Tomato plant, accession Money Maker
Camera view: horizontal (90 deg, fisheye); turntable rotation: 0 degrees
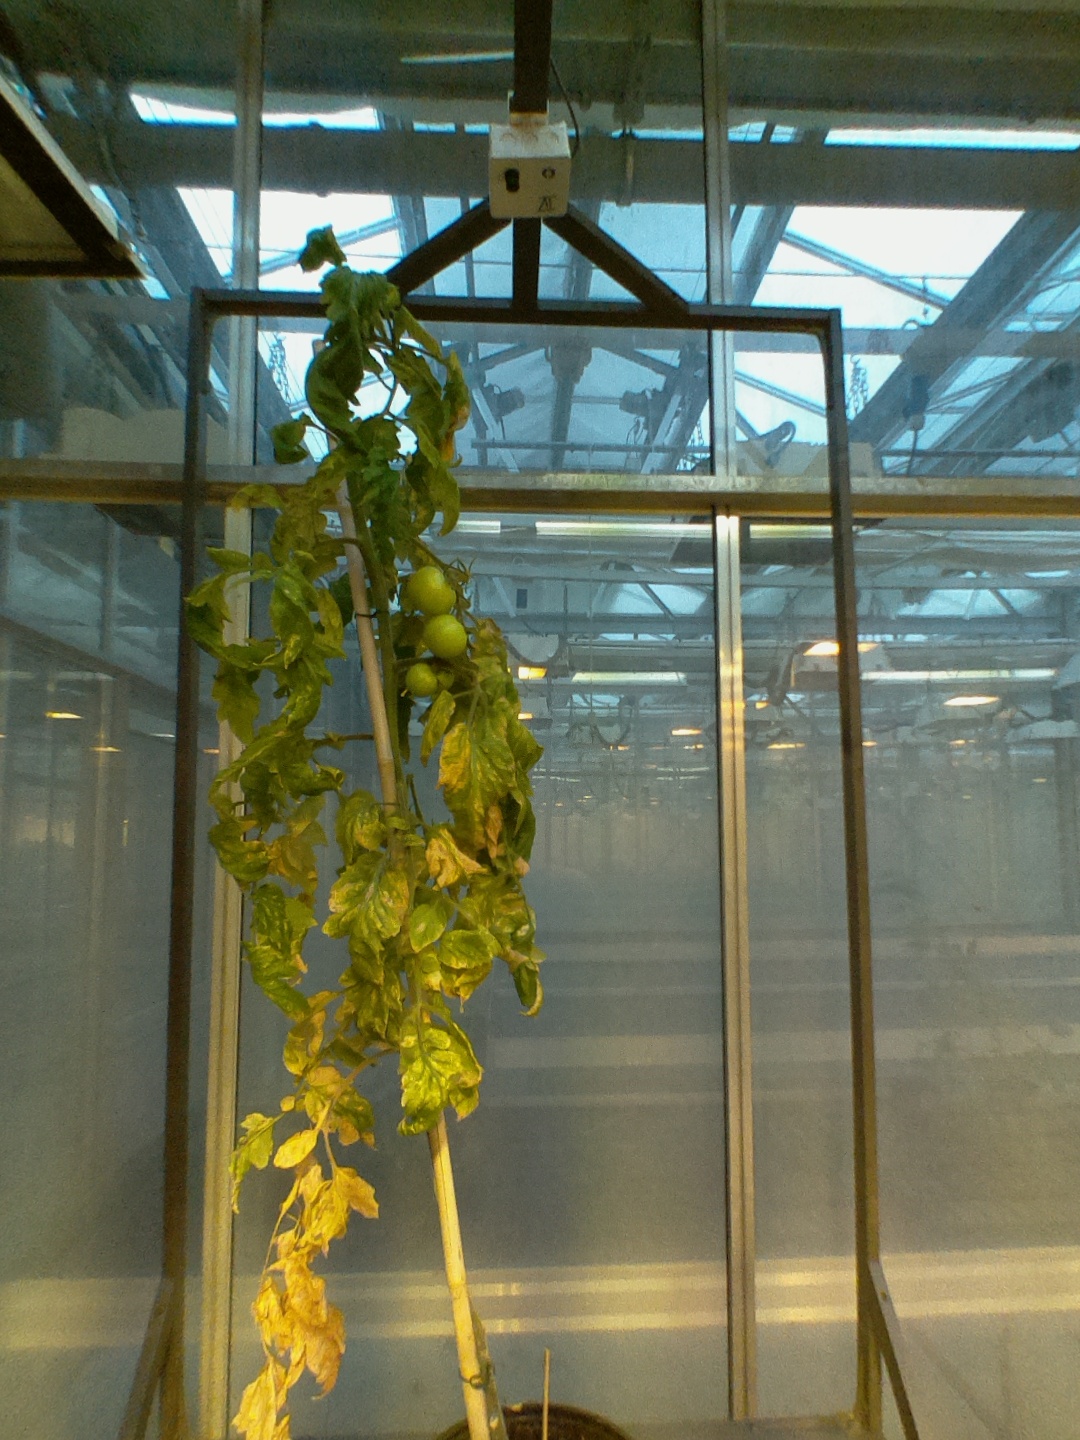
BBCH growth stage 79: 90% -100% of final fruit size